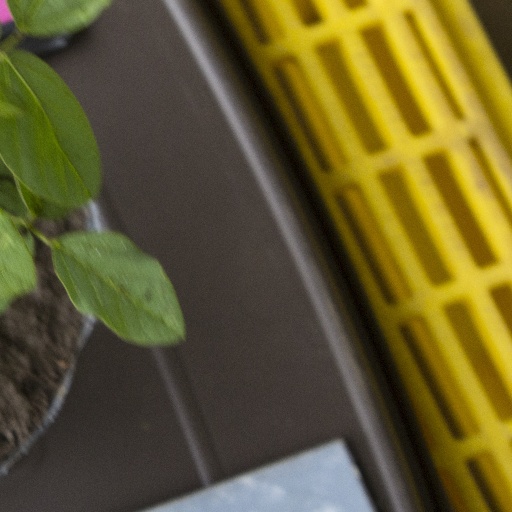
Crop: soybean